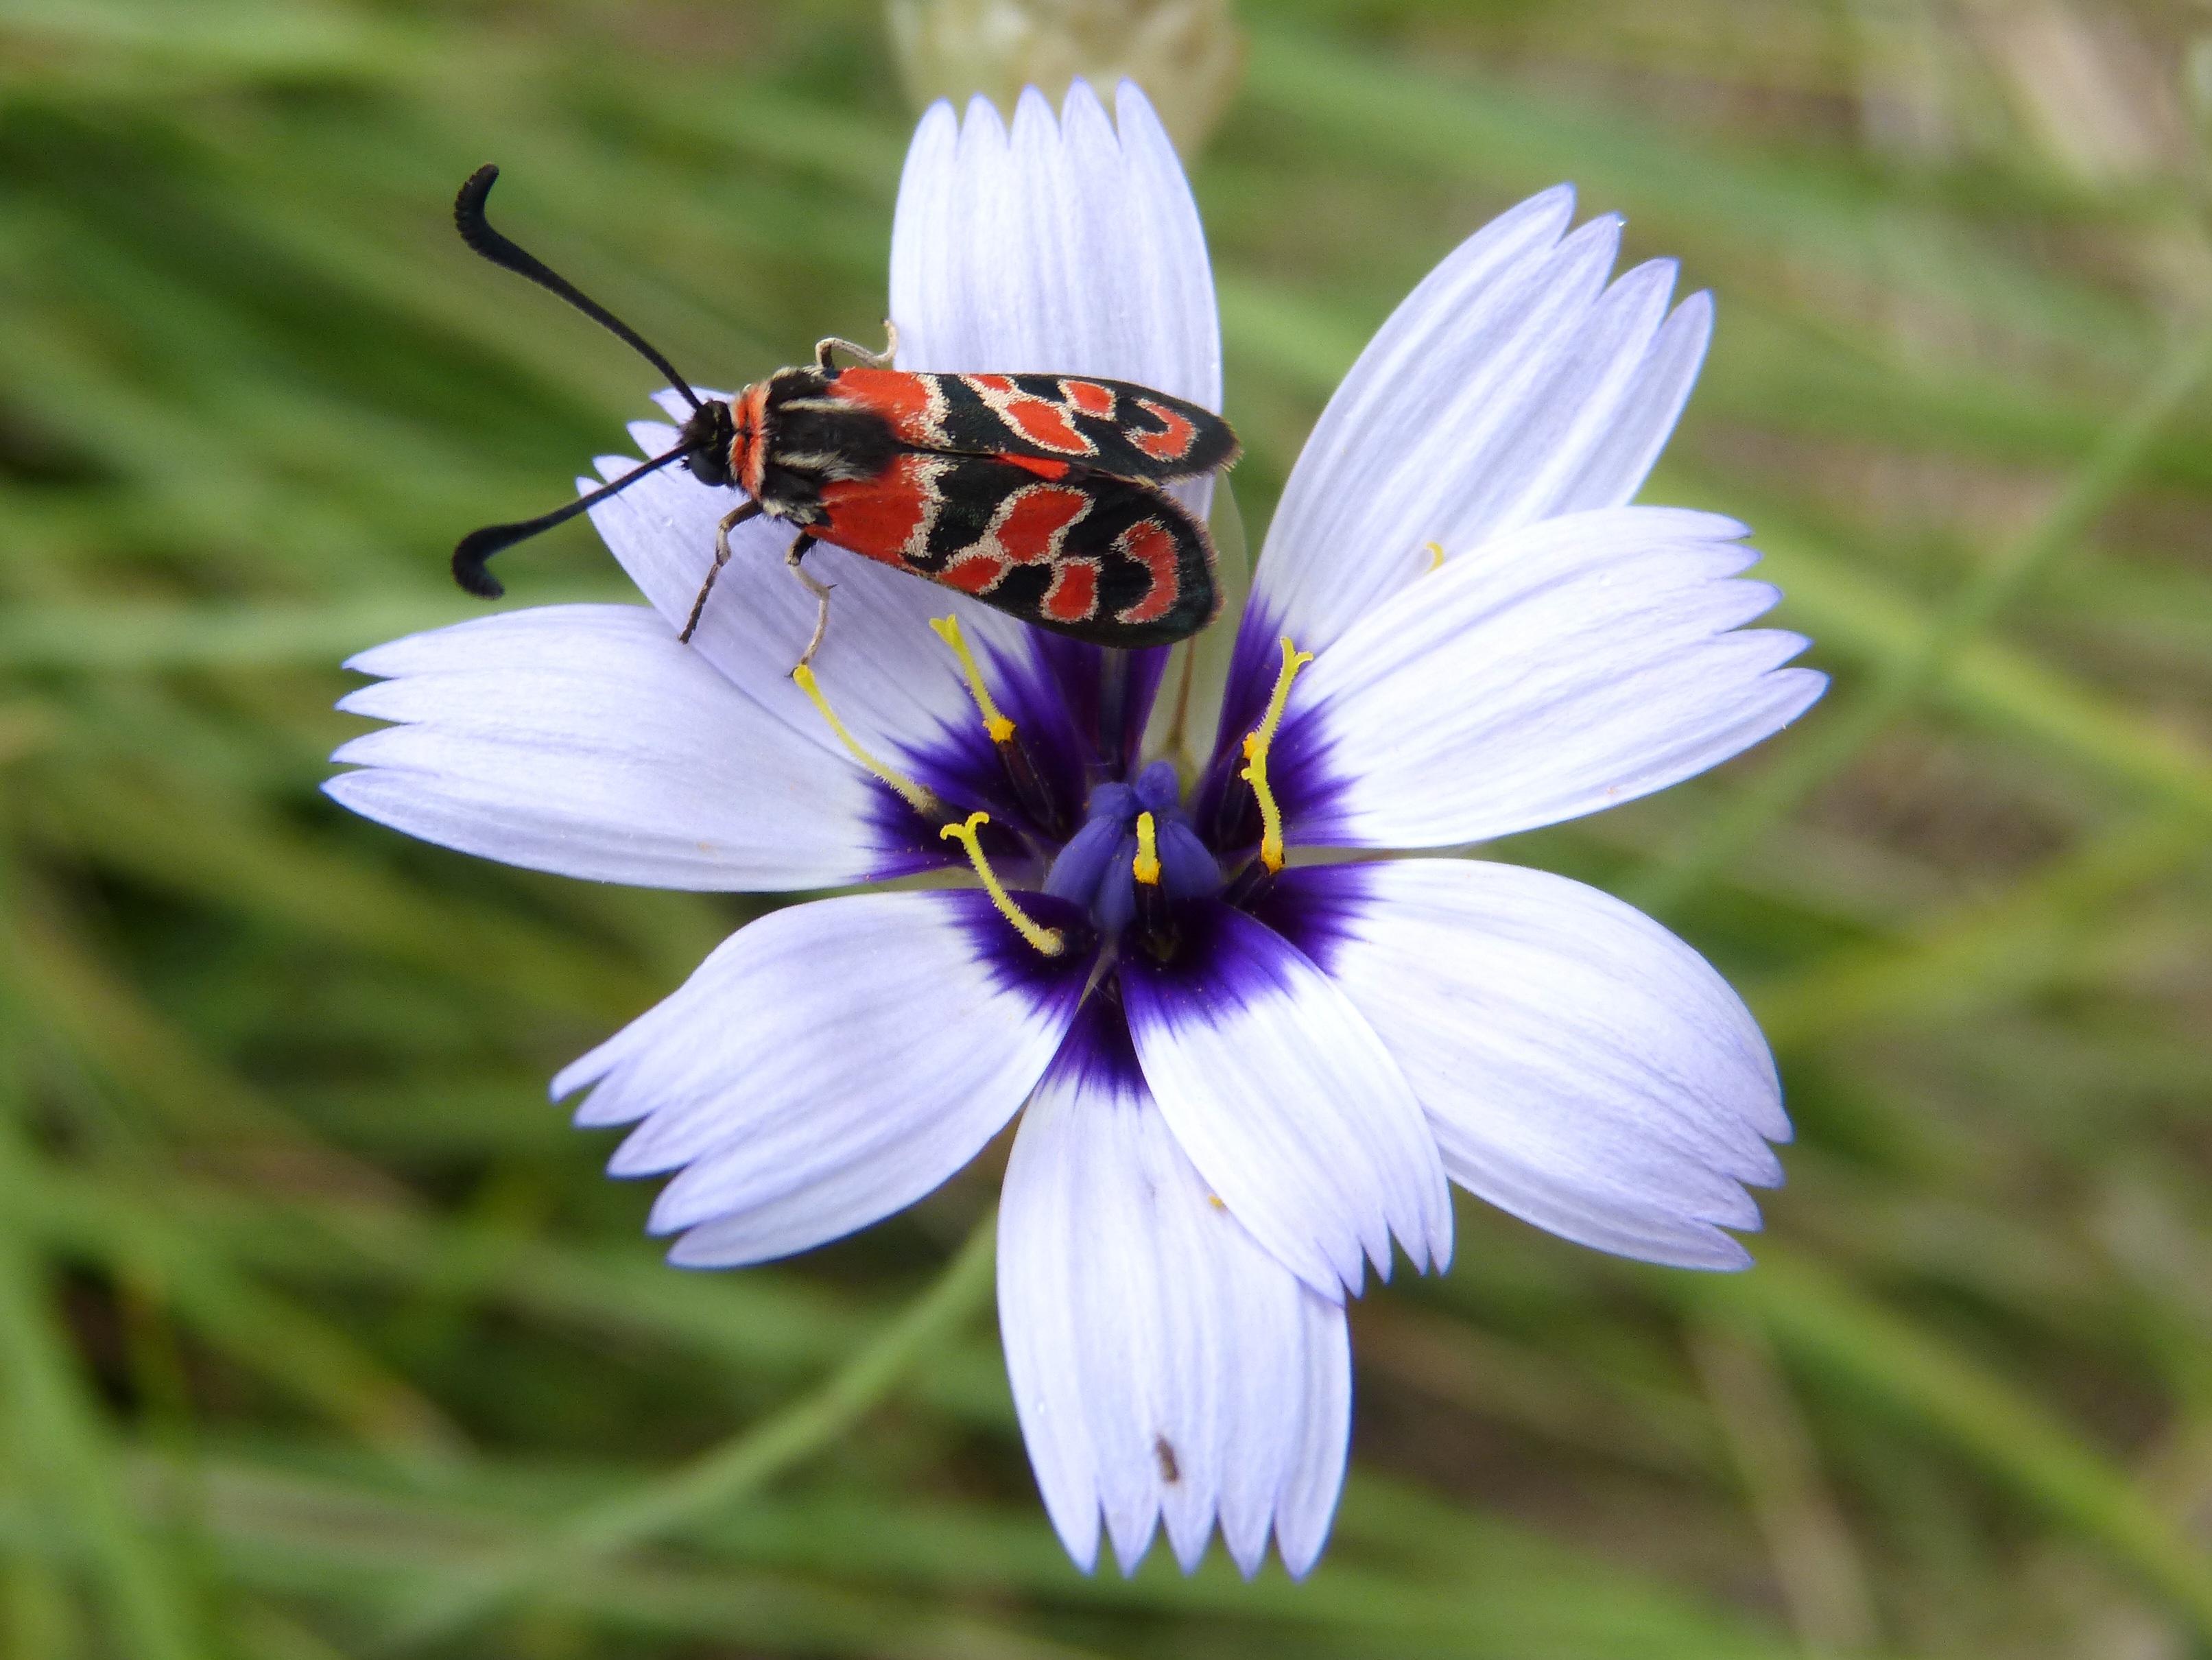
nature, blossom, plant, meadow, flower, petal, herb, insect, botany, butterfly, flora, wildflower, close up, beauty, nectar, macro photography, flowering plant, zygaena fausta, gypsy flower, land plant